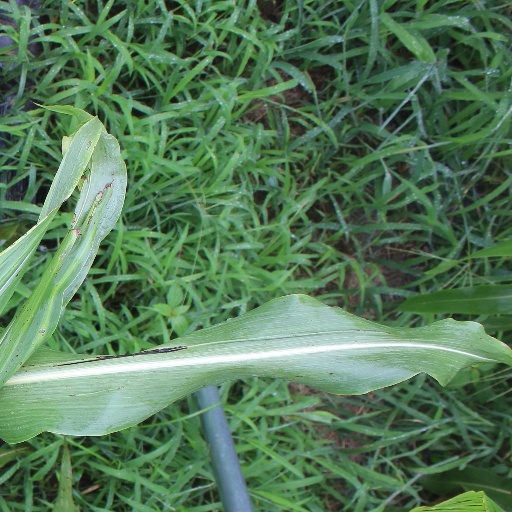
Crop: sorghum